Skiathos

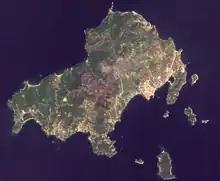
Satellite photo of Skiathos

The island has a north to southwestern axis and is about long and wide on average. The coastline is indented with inlets, capes and peninsulas. The southeast and southwest parts have gentler slopes and that is where most settlements and facilities are located. The terrain is more rugged on the north coast, with the highest peak at on mount Karafiltzanaka.